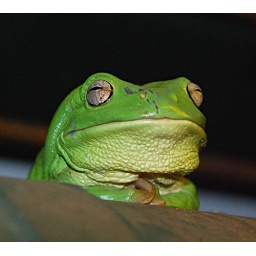
an old fat green tree frog (Litoria caerulea) under the roof in Batchelor, near Litchfield NP, Australia